Joseph Louis Elzéar Ortolan

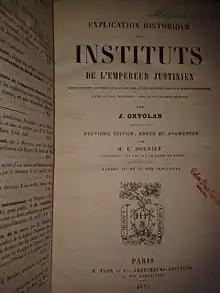
Title page of "Explication historique des instituts de l'empereur Justinien", by Joseph Louis Elzéar Ortolan. Ninth edition, reviewed and enlarged by M. E. Bonnier. Books III and IV. Paris: E. Plon et Cie., 1875.

He was born at Toulon, studied law at Aix-en-Provence and Paris, and early made his name by two volumes, "Explication historique des institutes de Justinien" (1827), and "Histoire de la legislation romaine" (1828), the first of which has been frequently republished. He was made assistant librarian to the Court of Cassation, and was promoted after the Revolution of 1830 to be secretary-general.